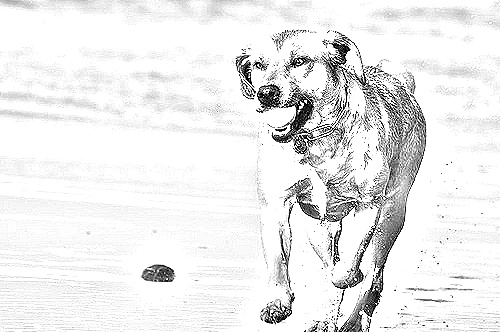
Portrait style: Sketch Portrait